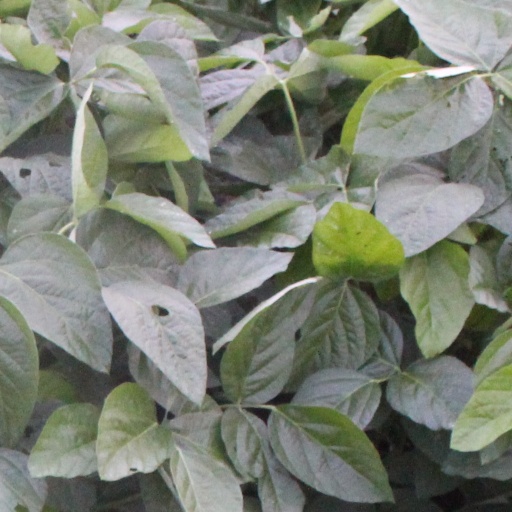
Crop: soybean